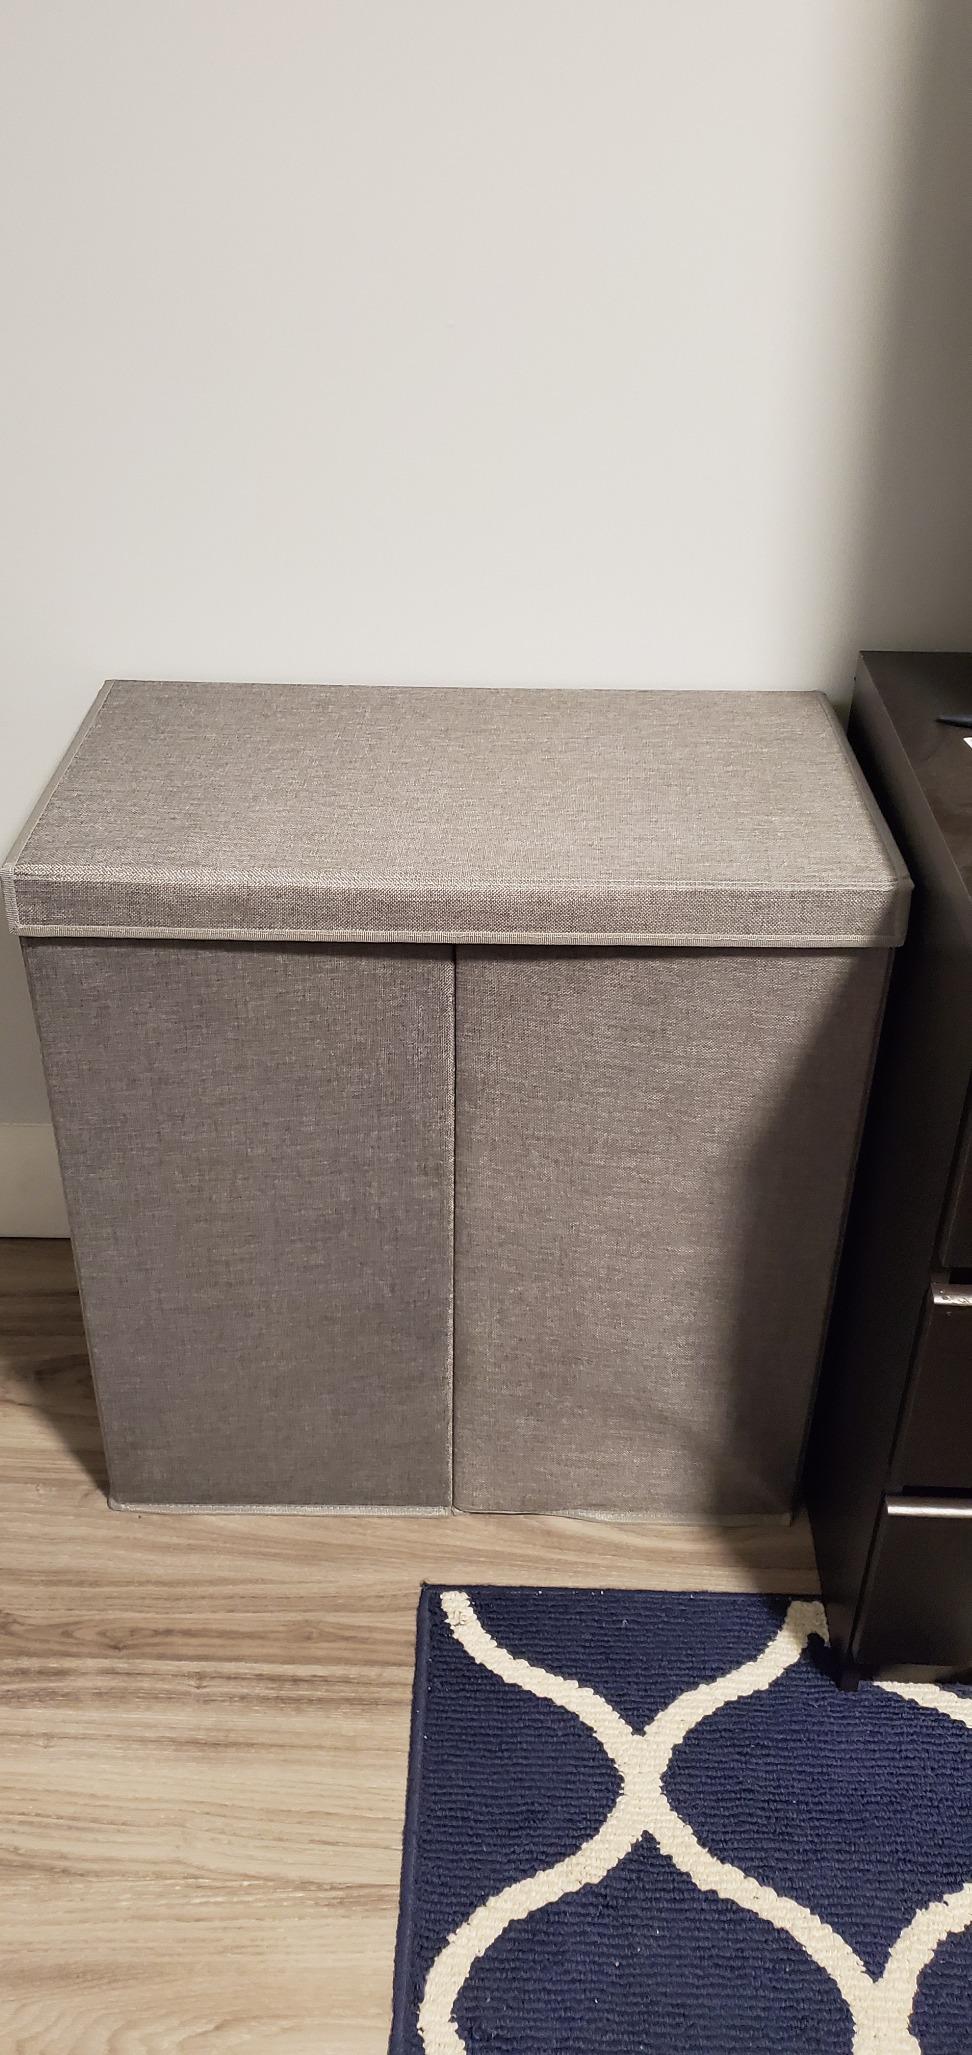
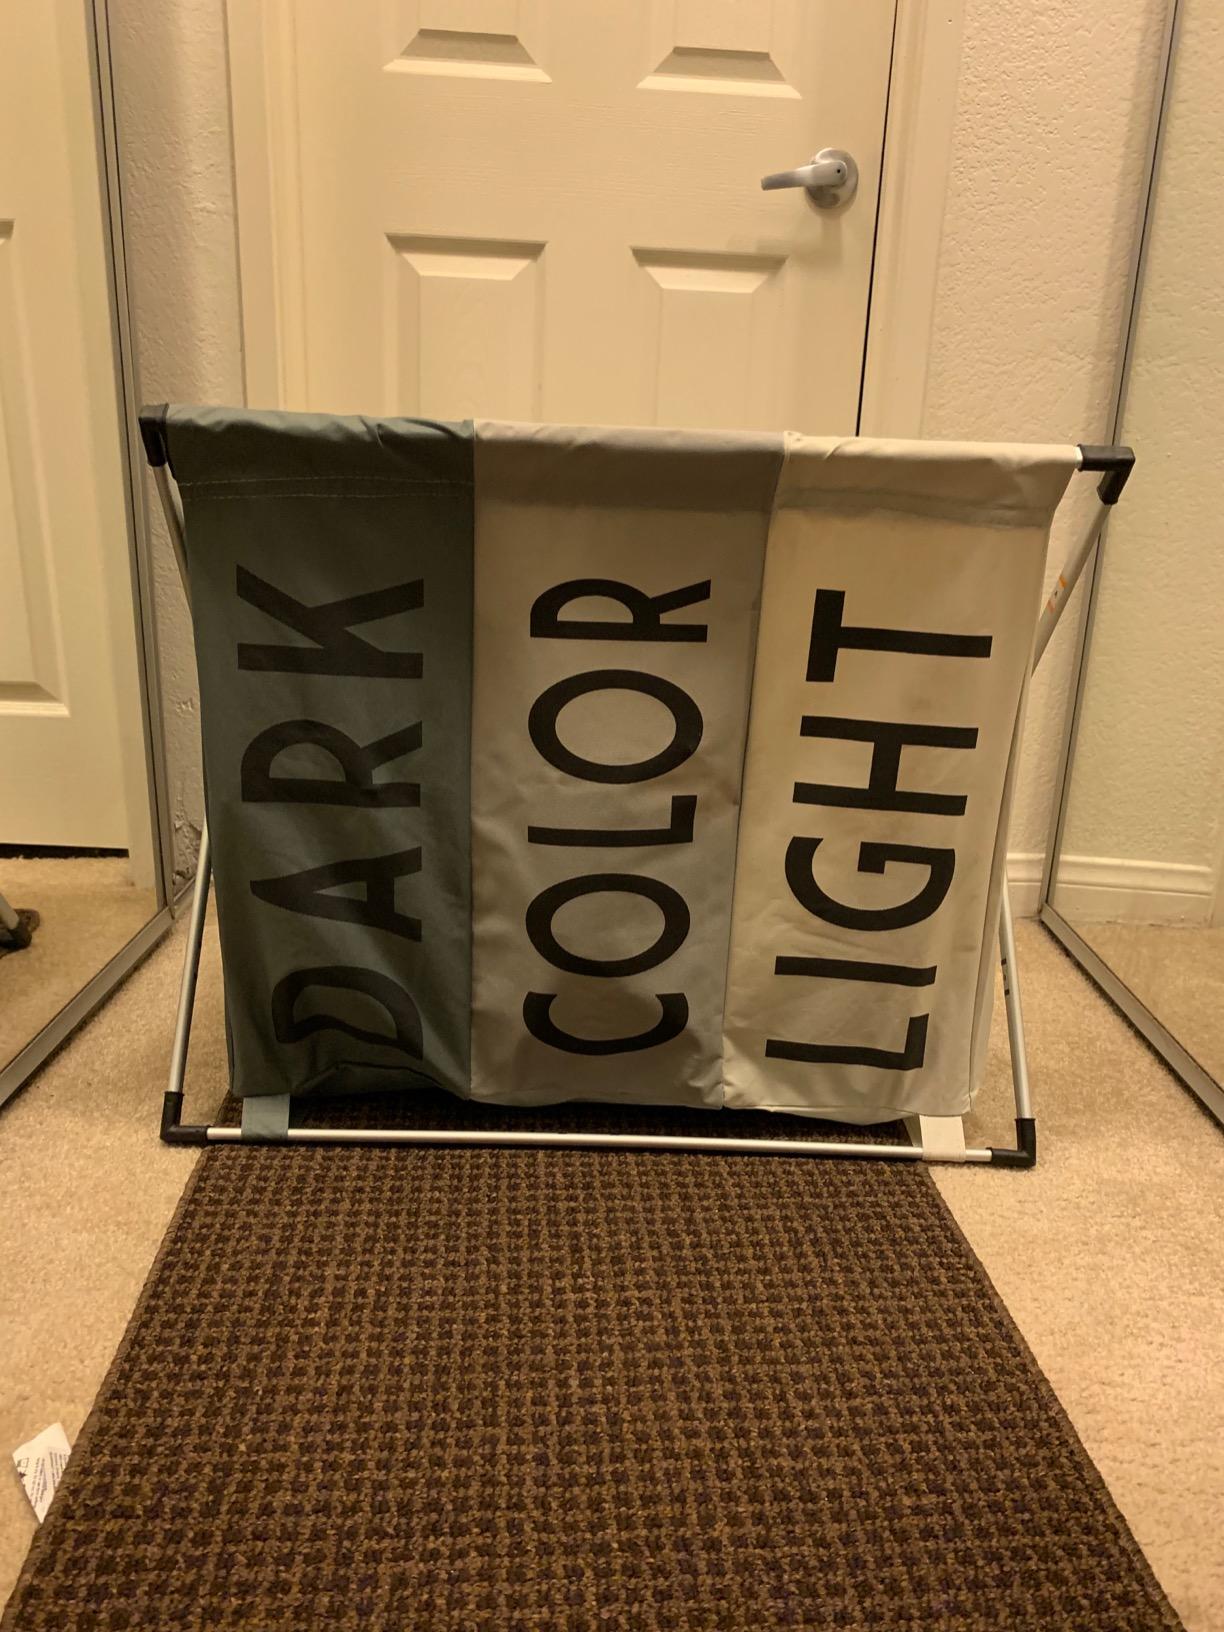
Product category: items_hamper
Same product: no